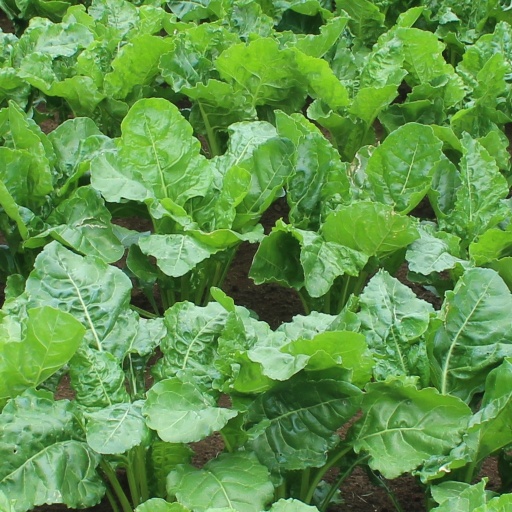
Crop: sugar beet